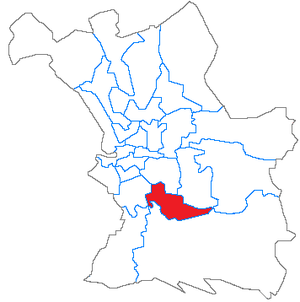
Situation du canton dans la ville de Marseille
Le canton de Marseille Sainte Marguerite est une ancienne division administrative française située dans le département des Bouches-du-Rhône, dans l'arrondissement de Marseille. Moitié de l'ancien canton de Marseille XX B